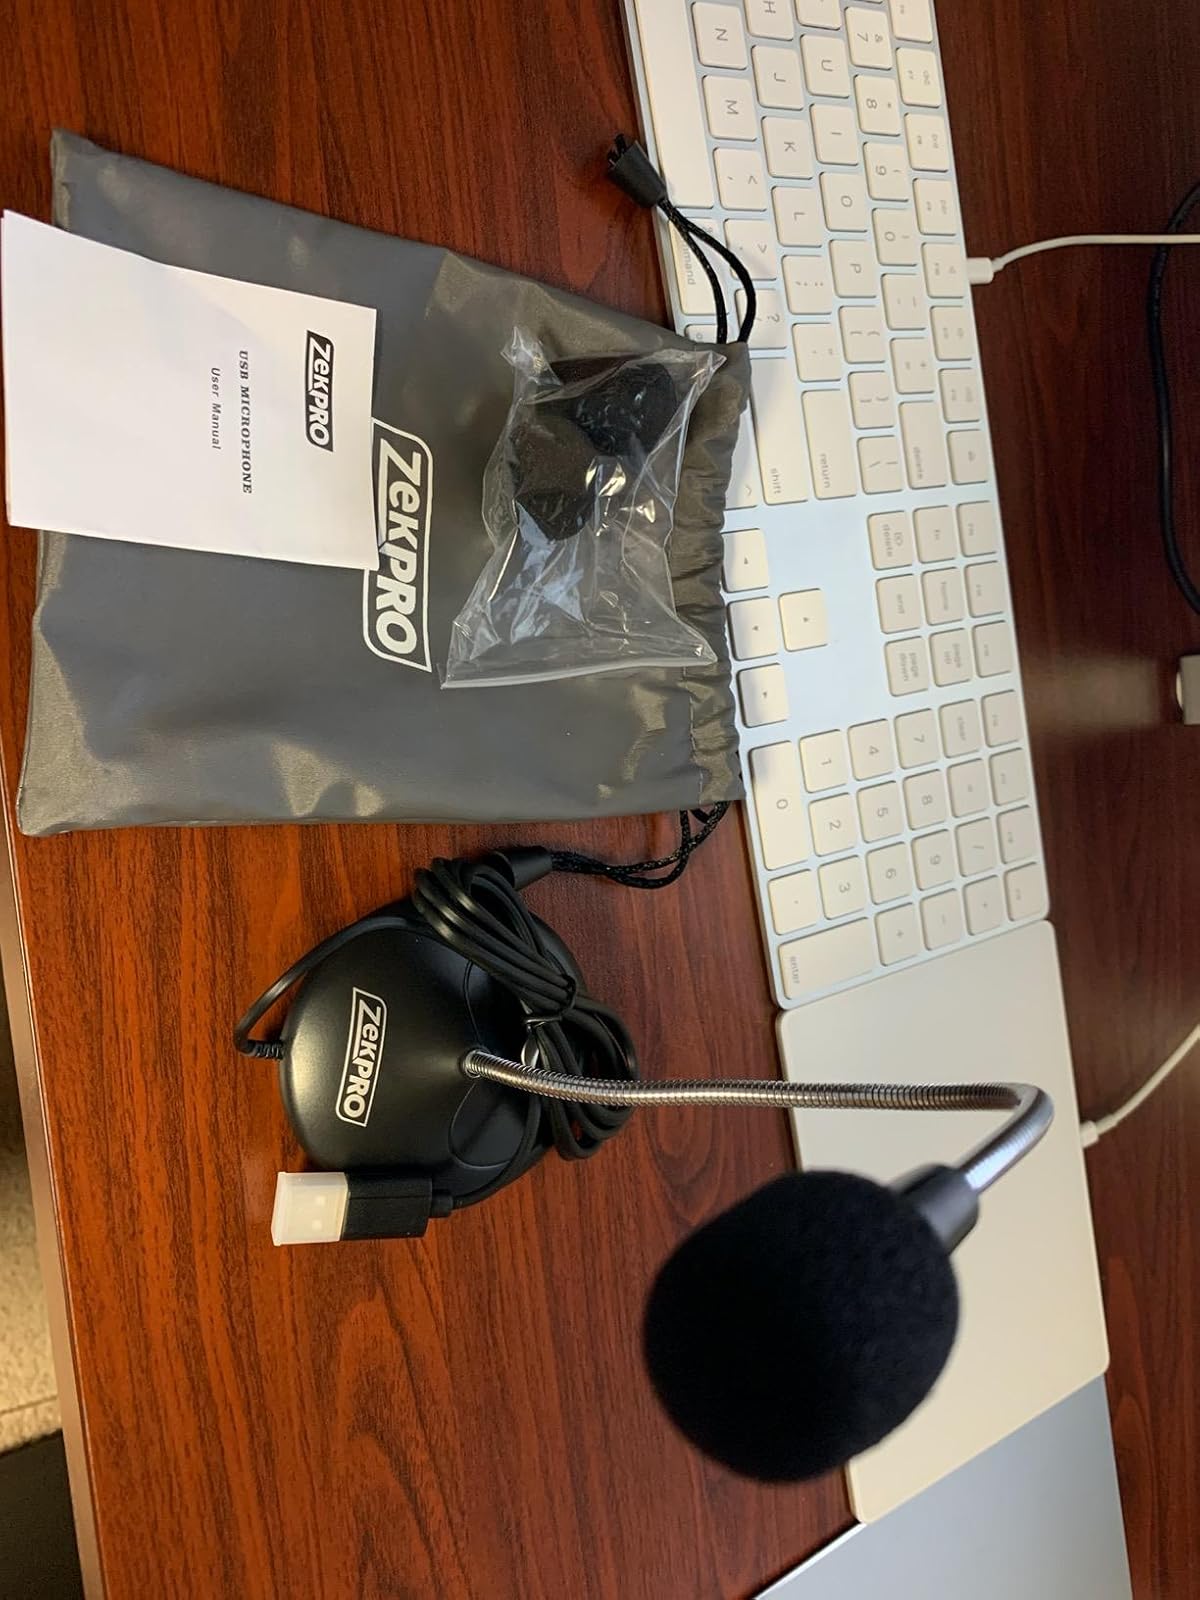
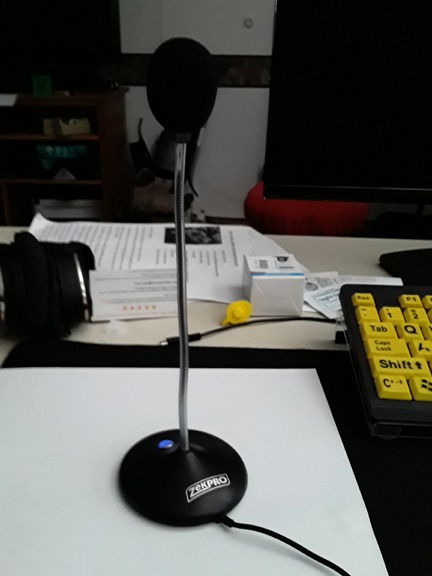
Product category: microphone
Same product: yes